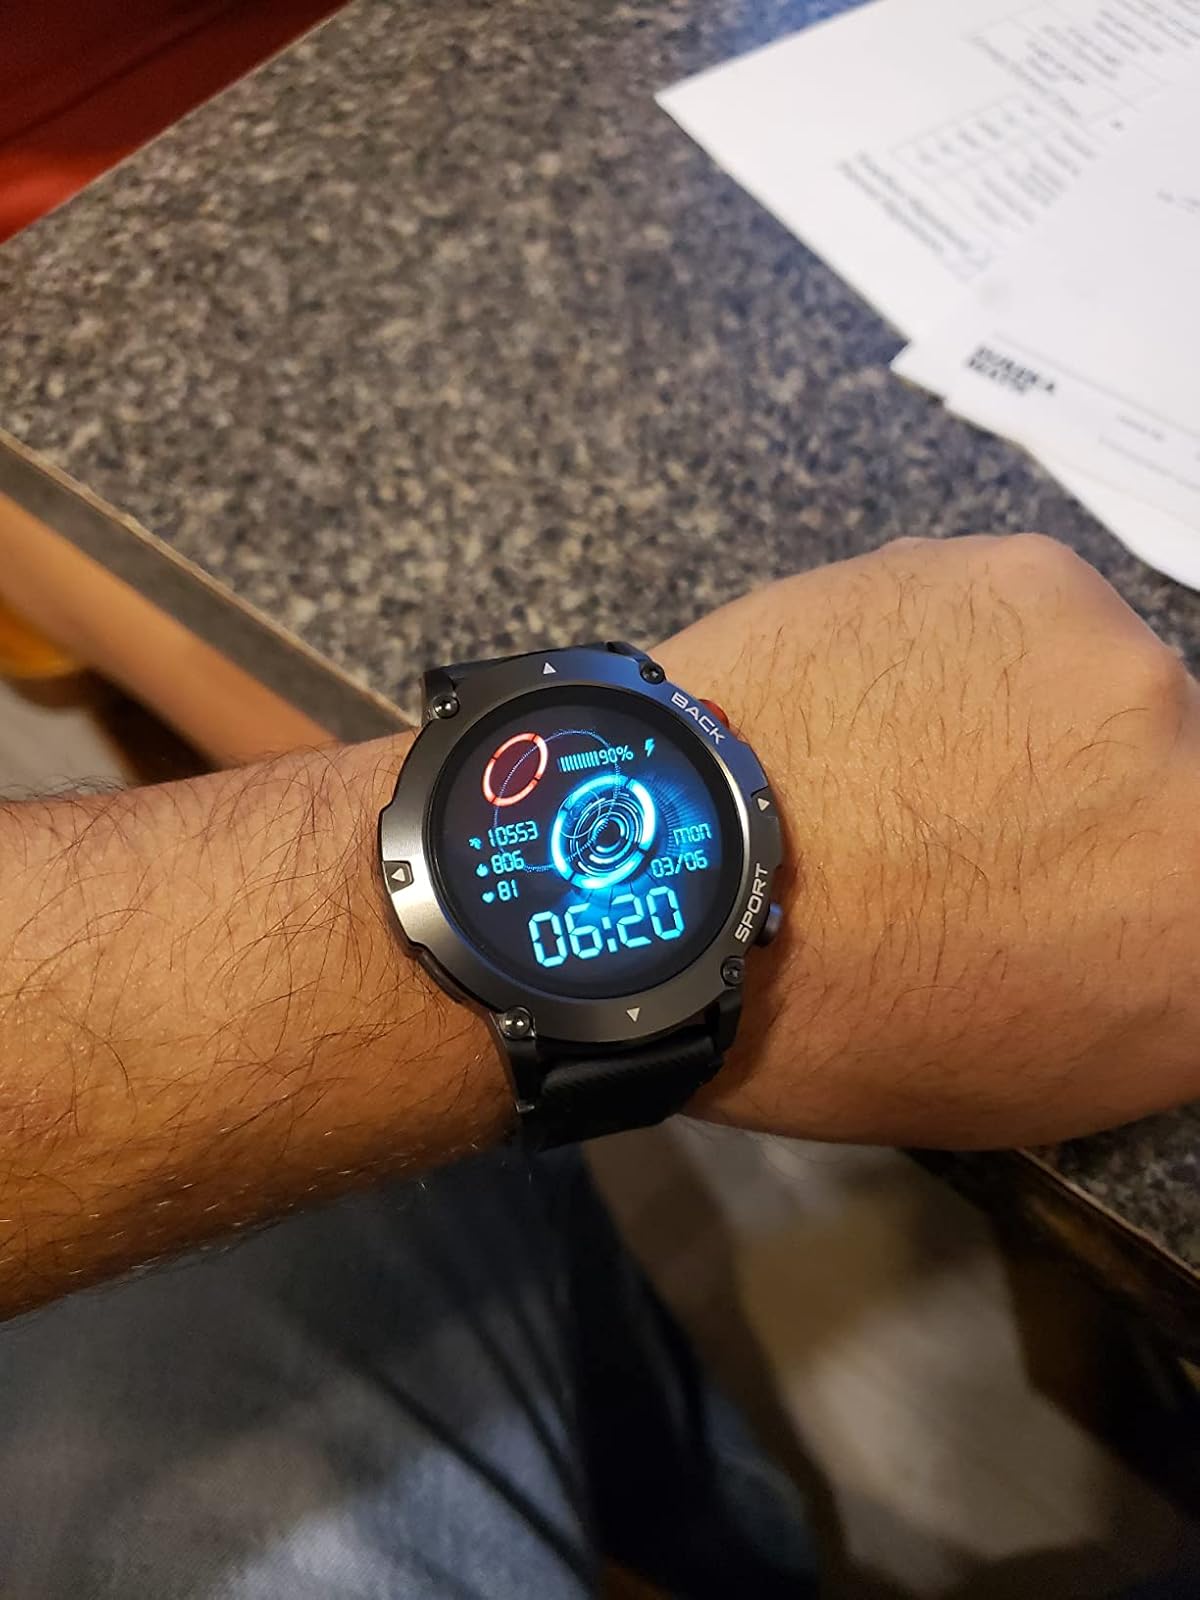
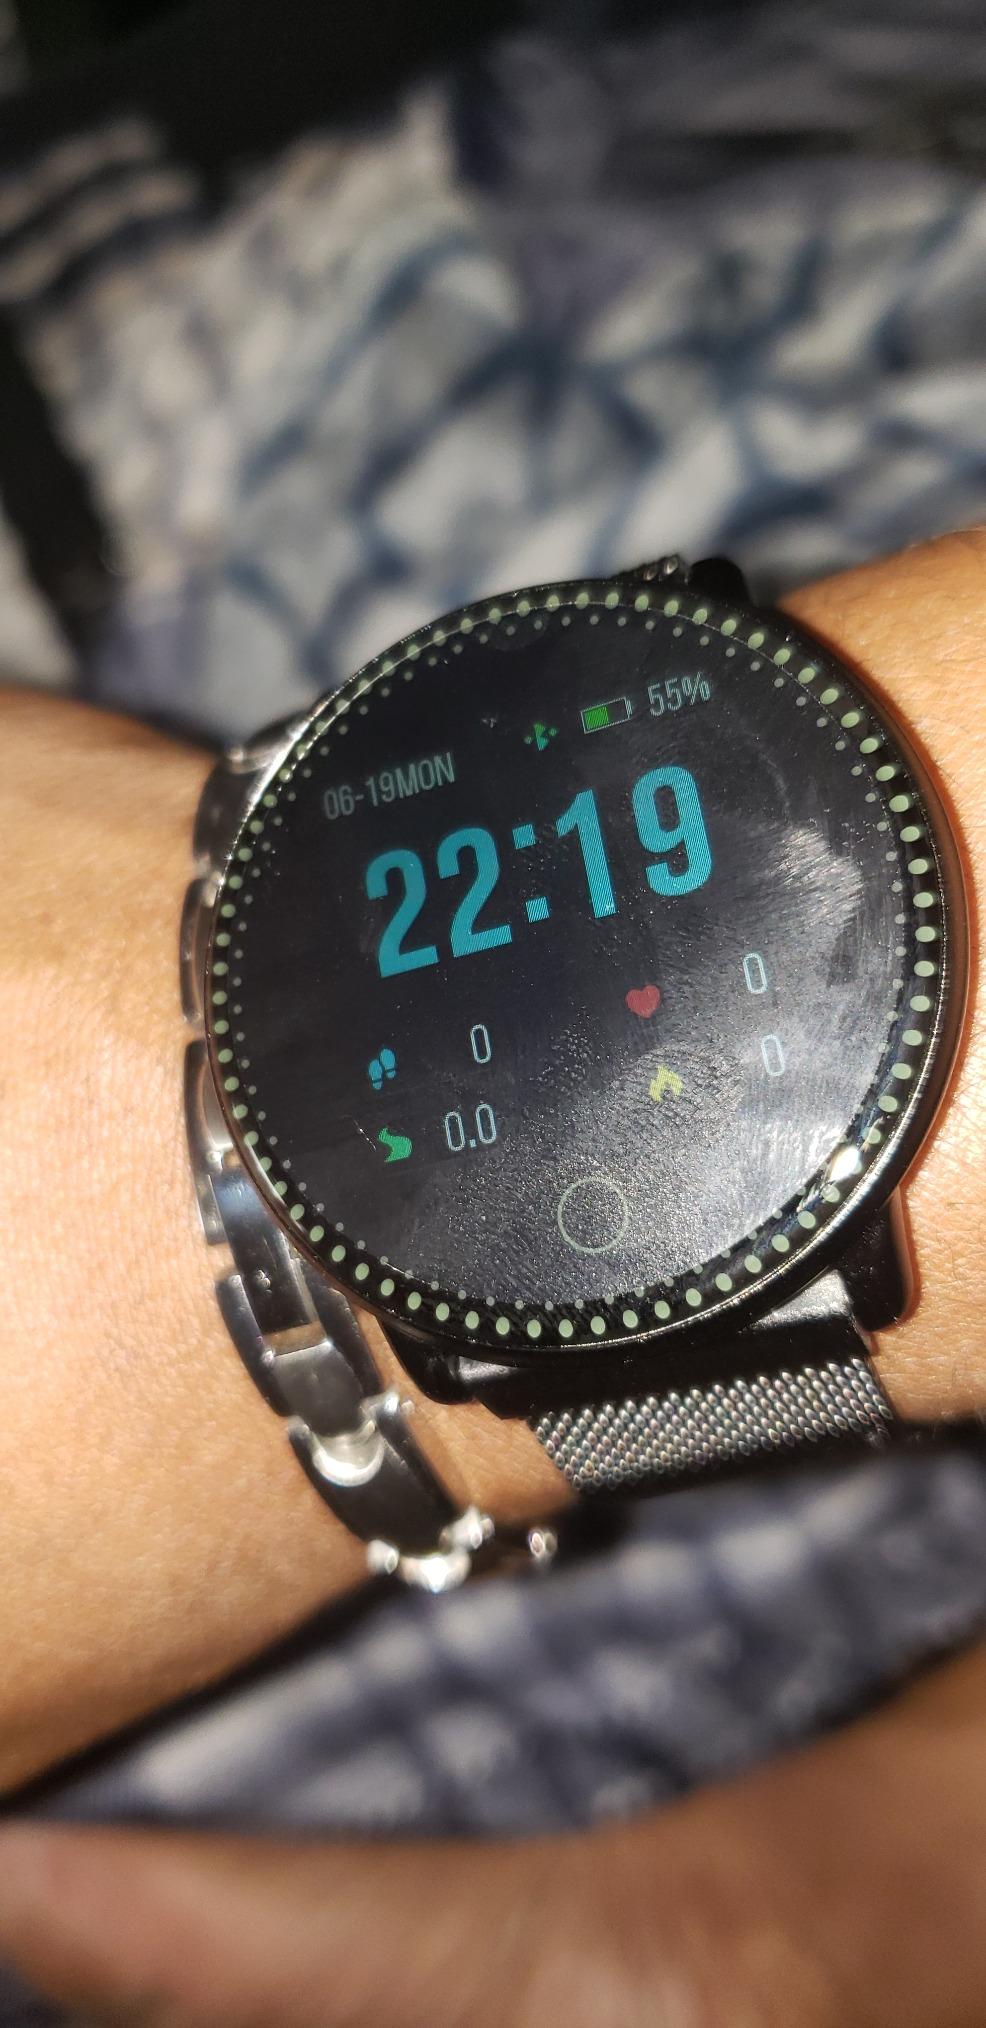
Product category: smartwatch
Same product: no